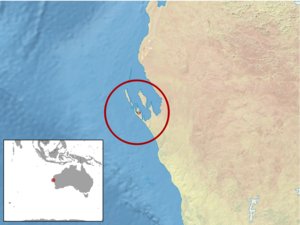
Menetia amaura est une espèce de sauriens de la famille des Scincidae.